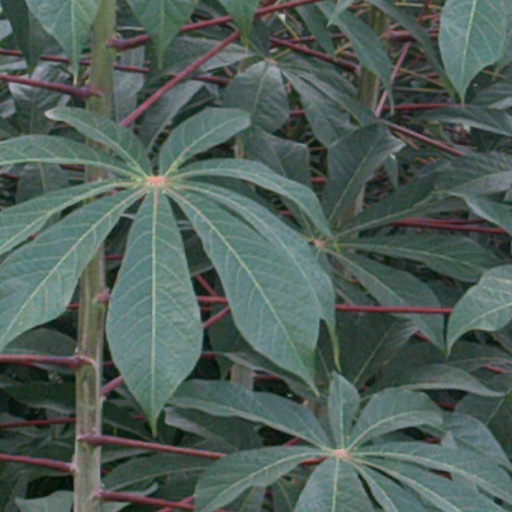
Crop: cassava